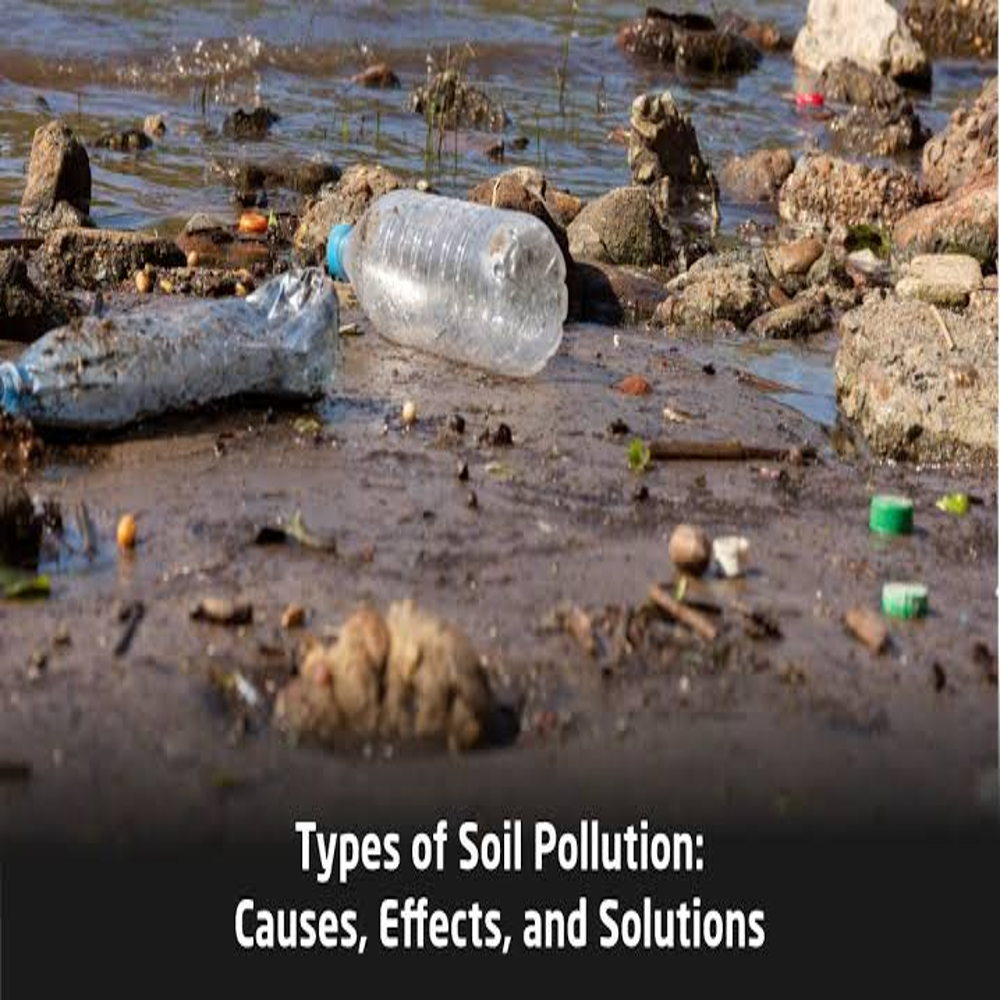
Body of water present: no
Land polluted: yes
Water polluted: no
Pollution percentage: 0%